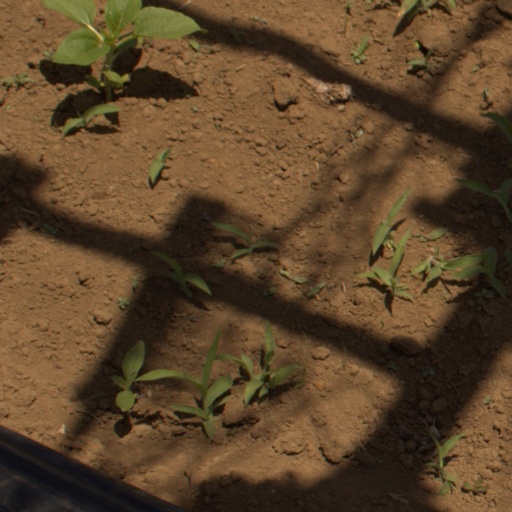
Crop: Jerusalem artichoke